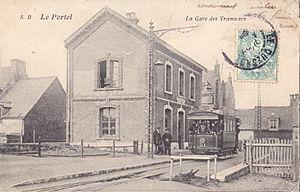
Carte postale ancienne éditée par SB : LE PORTEL - La gare des Tramways
Le chemin de fer de Boulogne au Portel est une ancienne ligne de chemin de fer secondaire à voie métrique des Chemins de fer économiques du Nord exploitée entre 1900 et 1940.
Liste des gares et stations de la Société des Chemins de fer économiques du Nord.
La gare du Portel est une ancienne gare ferroviaire française de la ligne de chemin de fer secondaire de Boulogne au Portel de la Société des chemins de fer économiques du Nord, située sur le territoire de la commune du Portel, dans le département du Pas-de-Calais, en région Hauts-de-France.
Le Portel est une commune française située dans le département du Pas-de-Calais en région Hauts-de-France.